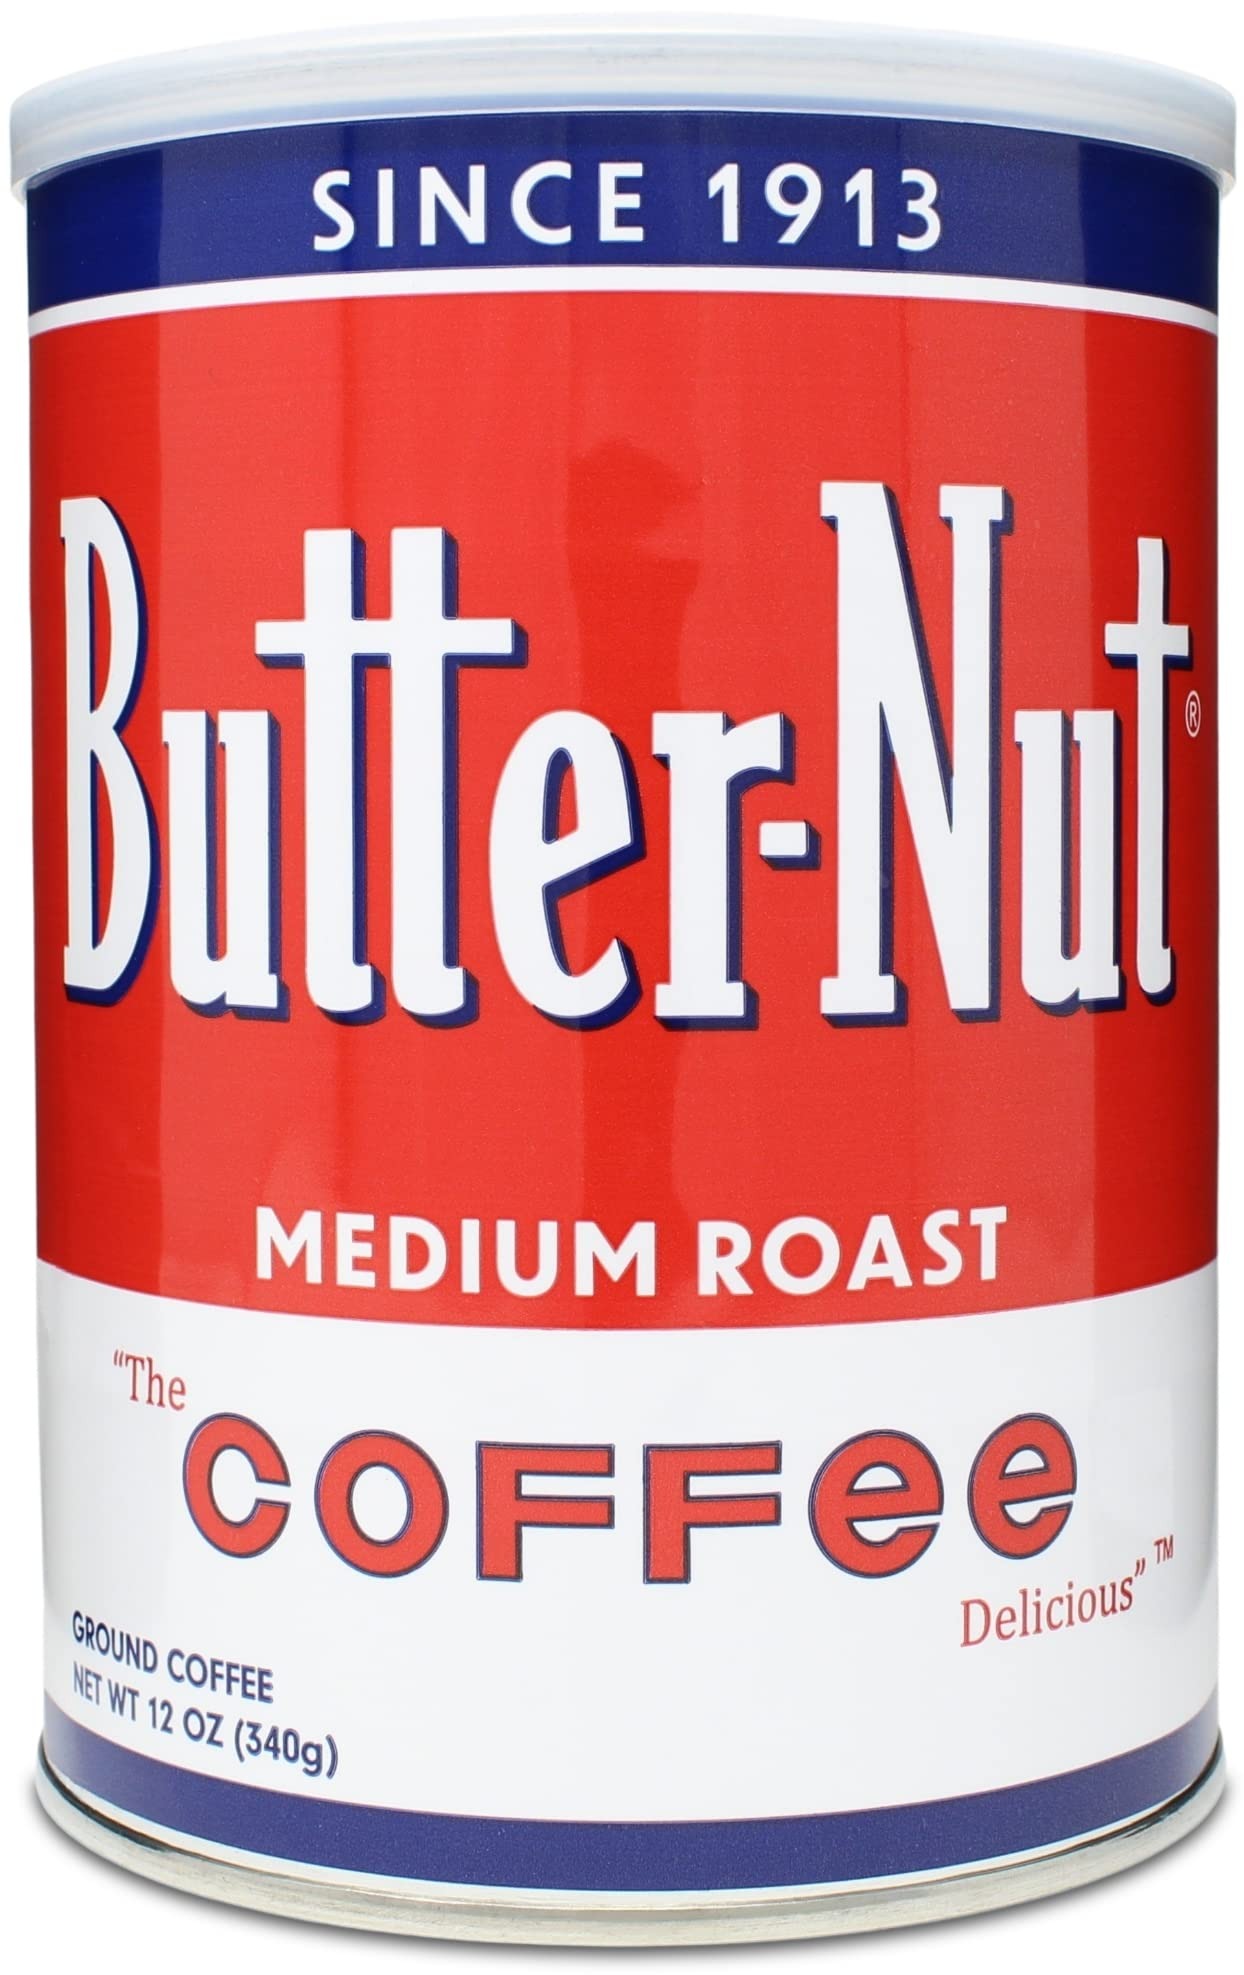
Item Name: Butter-Nut Original Blend Ground Coffee, Medium Roast, 12 Ounce Steel Can
Bullet Point 1: The Coffee Delicious - Our original medium roast ground coffee is made from 100% premium coffee beans roasted to perfection to achieve a well-balanced specially mellowed cup of joe that is smooth, rich, and mellow with no aftertaste or bitterness, an enjoyable experience, it tastes as coffee should
Bullet Point 2: An American Classic - First roasted in 1913, Butternut coffee represents the coming together of over a century of dedication, passion & research to deliver a delicious cup of coffee that's as rich in flavor as it is in history
Bullet Point 3: Fine Quality - Always roasted and packaged in the USA, Orthodox Union Certified Kosher, Gluten-Free, and super vacuum packed in our classic & timeless canisters that are made from high-grade steel allowing the coffee to keep fresher longer, once done, you can choose to recycle, use as planters or as food containers
Bullet Point 4: A Coffee You Can Count On - our carefully developed regular grind, special roast & wonderfully balanced flavor makes our coffee adaptable to any style, such as drip, single-serve, filtered, pressed, iced, compatible with Chemex glass pots, especially wonderful when brewed in conventional & electric percolators
Bullet Point 5: Tastes Like Coffee Should - For best results, use 1 tablespoon of coffee for every 6 ounces of water, adjusting to suit your taste, complement to your liking with cream and sugar, and always remember to ask the ones who drink it black, they'll tell you Butter-Nut tastes best
Product Description: First roasted in 1913, Butter-Nut coffee soon became famous throughout the Midwest for its smooth taste and rich flavor. From its Nebraska roots, it grew to become one of the most sought-after brands nationwide. Now, more than a century later, Butter-Nut continues to deliver a delicious cup of coffee - rich in flavor and history.<br><br>Our Original medium roast coffee brings you over a century of dedicated research, roasting process perfecting, and premium coffee bean selection. Your cup will be filled with all the richness and full-bodied flavor you'd ever desire. We roast our premium coffee beans to perfection to achieve a well-balanced specially mellowed coffee that is smooth, rich, and mellow with no bitterness or after-taste.<br><br> You can always count on Butter-Nut coffee to satisfy you each and every time. Welcome to "The Coffee Delicious."
Value: 12.0
Unit: Ounce

Price: 12.99